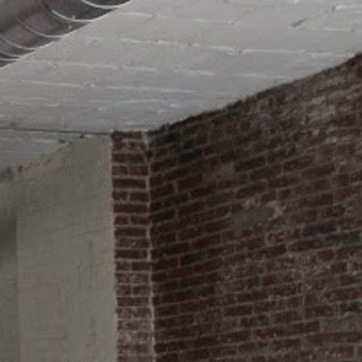
Material: brick